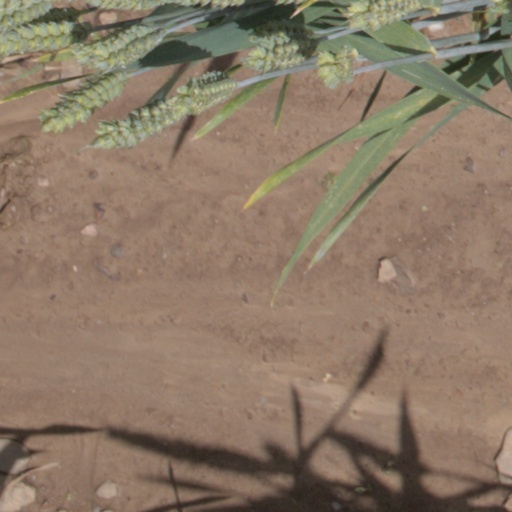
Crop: wheat